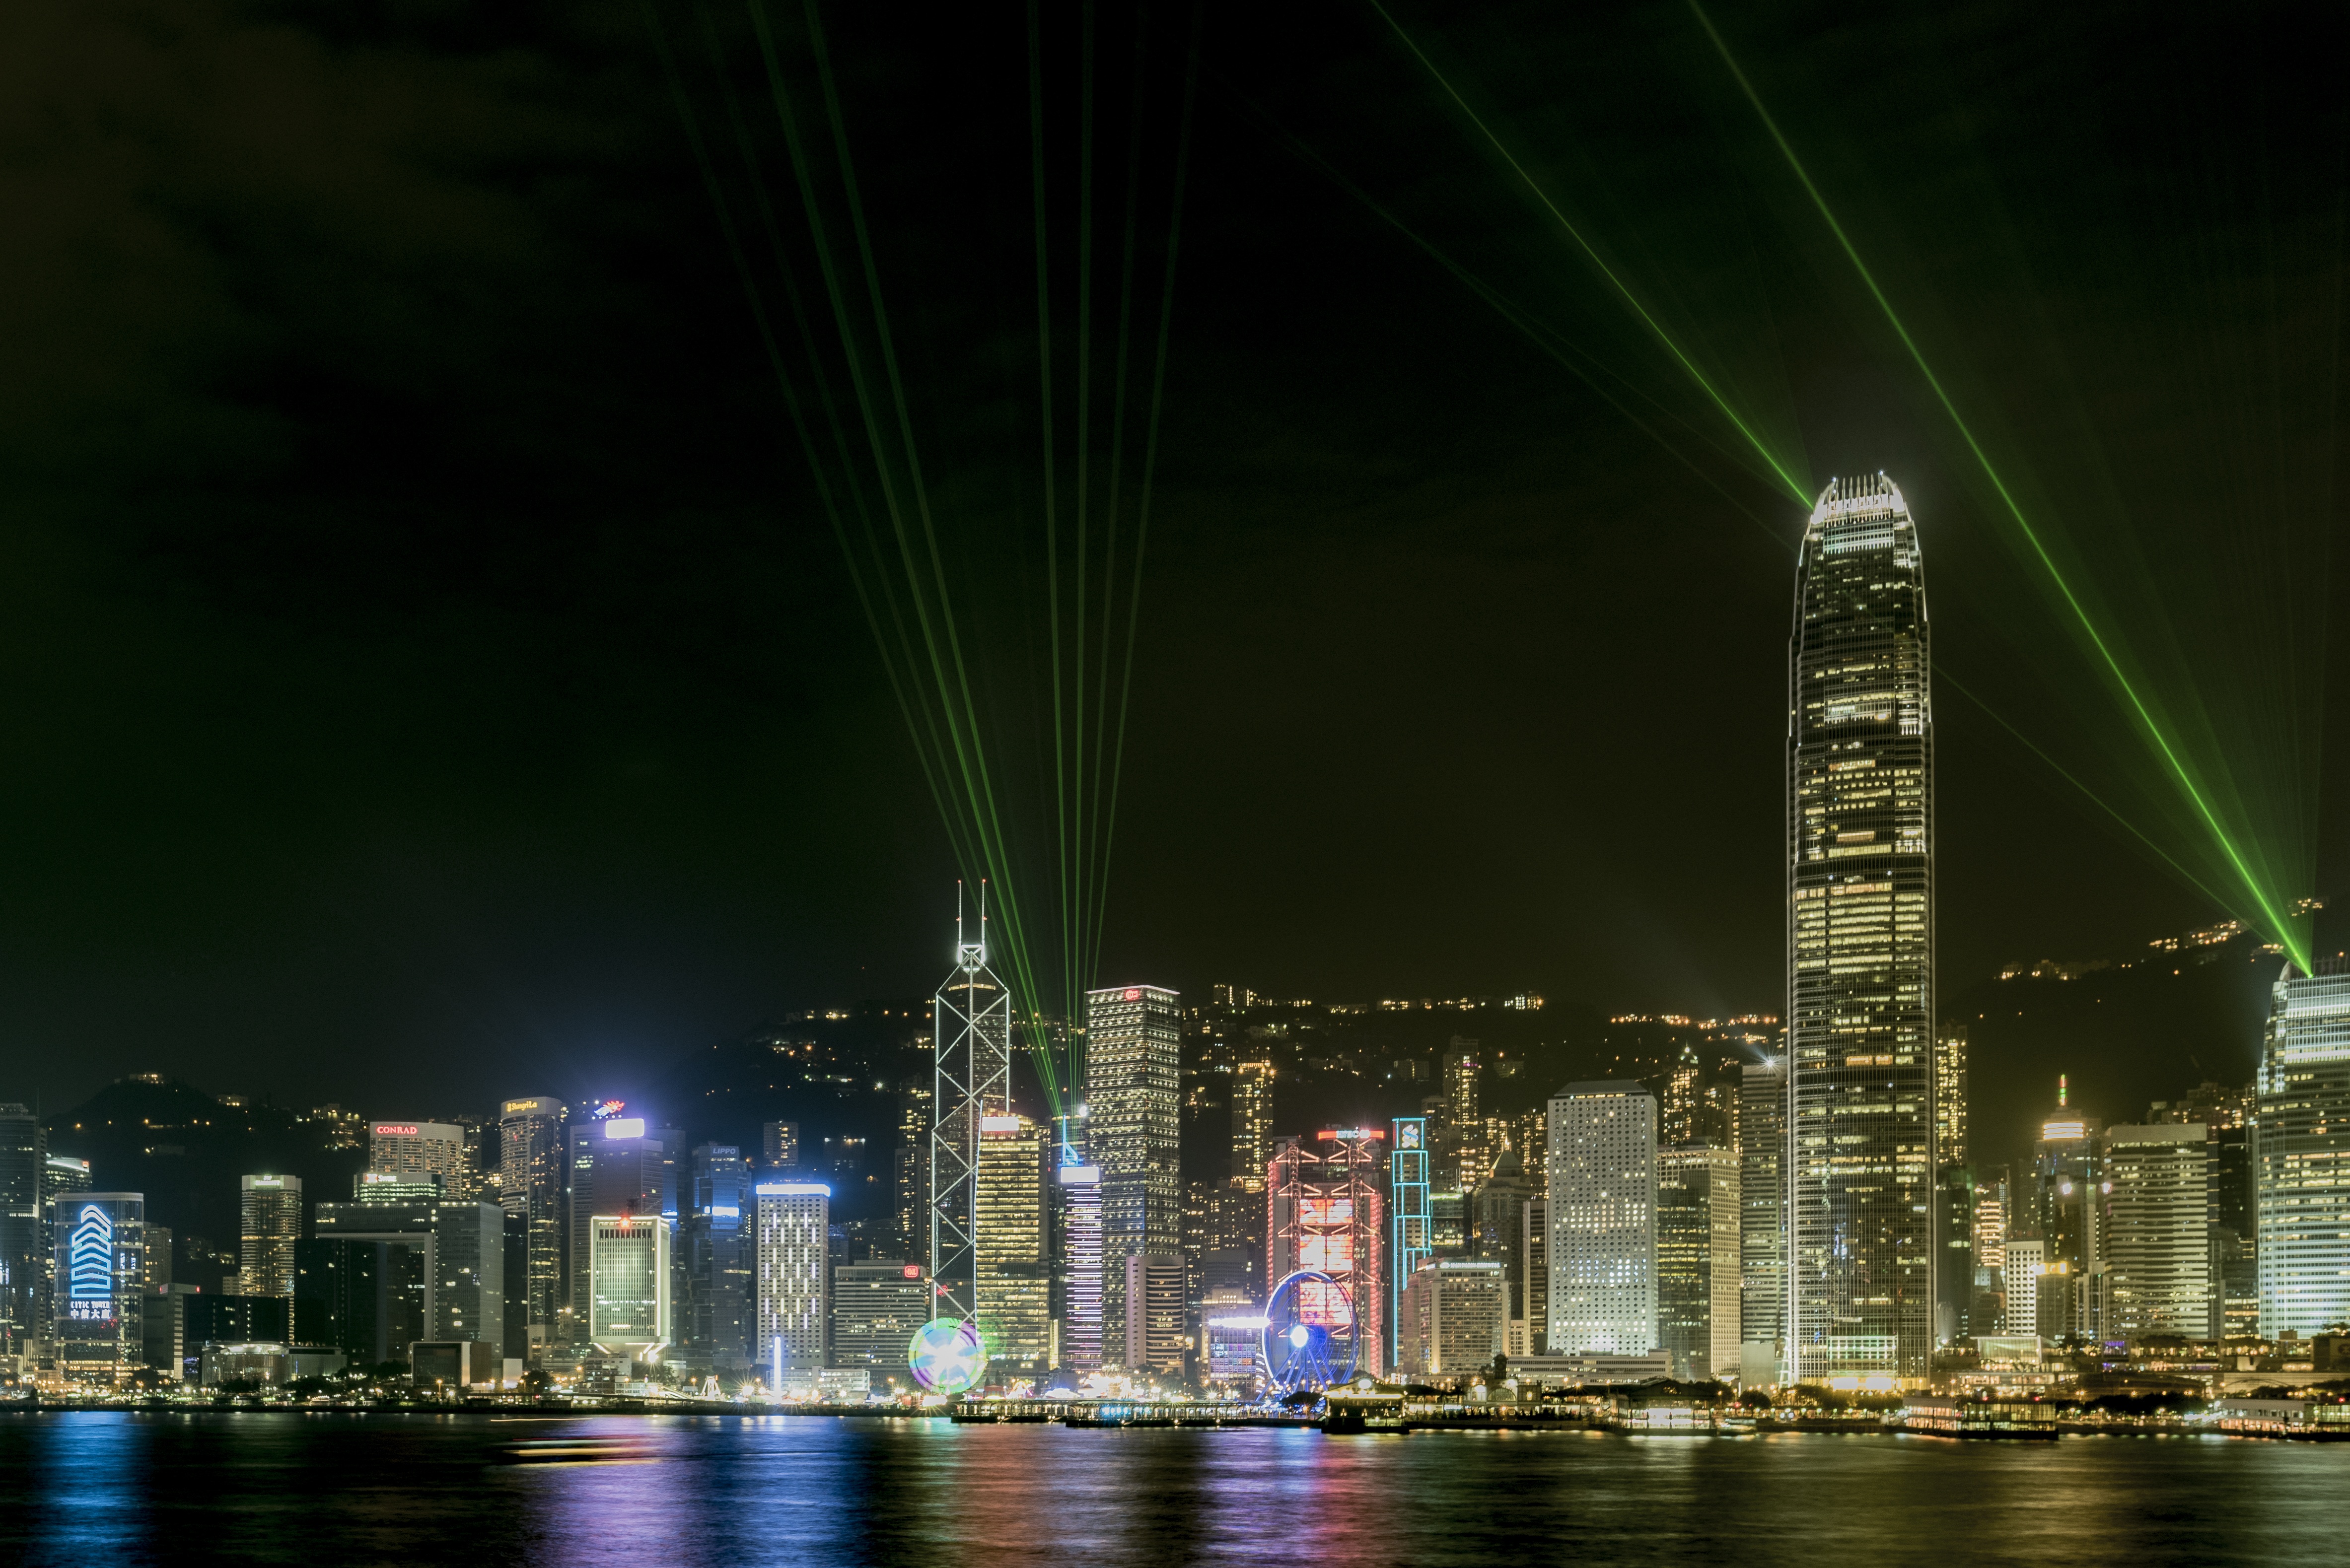
water, architecture, sky, skyline, night, building, city, atmosphere, skyscraper, cityscape, downtown, daytime, reflection, tower, landmark, harbor, waterfront, lighting, laser, tower block, tourist attraction, hongkong, midnight, metropolis, victoria harbor, urban area, computer wallpaper, metropolitan area